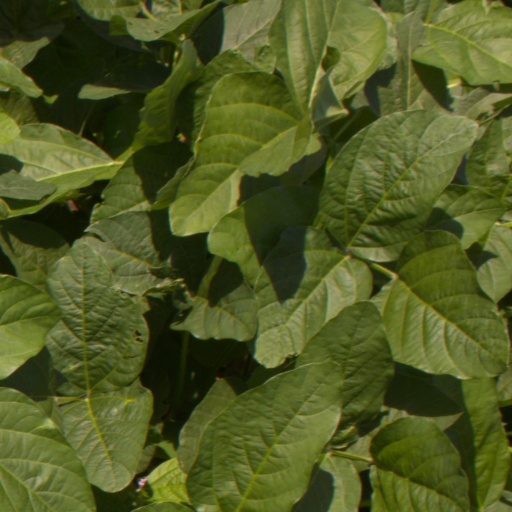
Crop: soybean